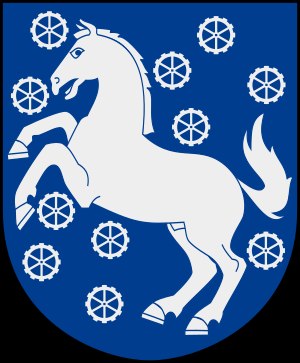
Arvika
Arvikas byvåben
Arvika er en svensk by i Värmlands län i og hovedby i Arvika kommune. Byen fik bystatus i 1911. indbyggertallet er 14.116.